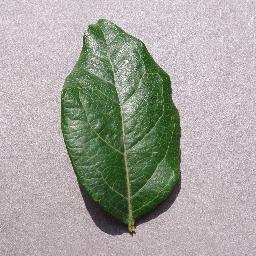
Label: Blueberry___healthy